Snow-Bound

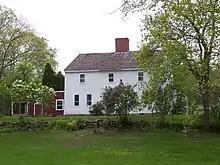
The home where "Snow-Bound" takes place is today preserved and open to the public as the John Greenleaf Whittier Homestead.

Whittier began the poem originally as a personal gift to his niece Elizabeth as a method of remembering the family. Nevertheless, he told publisher James T. Fields about it, referring to it as "a homely picture of old New England homes". The poem was written in Whittier's home in Amesbury, Massachusetts, though it is set at his ancestral home in Haverhill. "Snow-Bound" was first published as a book-length poem on February 17, 1866. The book, which cost an expensive $1.25 at the time, was elaborately illustrated. As publisher Fields noted, "We have expended a large sum of money on the drawings and engravings... But we meant to make a handsome book whether we get our money back or not."